Sir Graham Hamond, 2nd Baronet

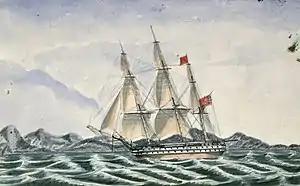
The third-rate HMS "Wellesley" in which Hamond conveyed the diplomat Lord Stuart de Rothesay to Brazil

Promoted to lieutenant on 19 October 1796, Hamond served in the fifth-rate HMS "Aigle" in the Mediterranean Squadron in Autumn 1796 and in the fifth-rate HMS "Niger" in Spring 1797. Promoted to commander on 20 October 1798, he became commanding officer of the sloop HMS "Echo" and was employed in the blockade of Le Havre and on different occasions took charge of convoys. Promoted to captain on 30 November 1798, he became commanding officer of the sixth-rate HMS "Champion" and captured the French privateer "Anacreon" in June 1799. Hamond described "Anacreon" as "almost a new vessel, sails remarkably fast, is copper-bottomed, and seems fit for His Majesty's Service." He then took part in the Siege of French-held Malta in Spring 1800 before becoming commanding officer of the third-rate HMS "Lion" later that year. He went on to be commanding officer of the fifth-rate HMS "Blanche" and took part in the Battle of Copenhagen in April 1801.